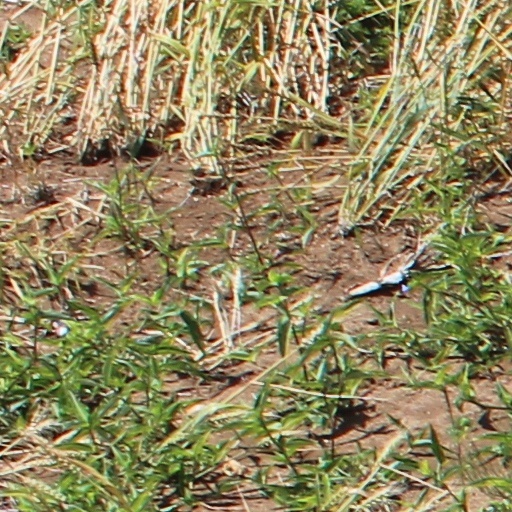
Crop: wheat